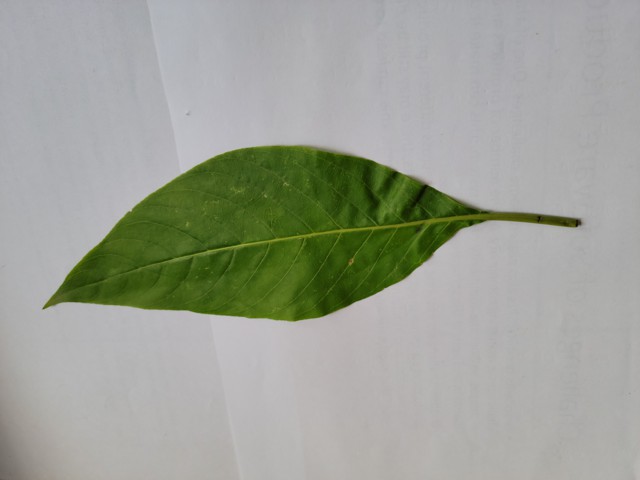
Plant: basok